Marcus Malte

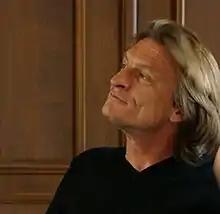
Marcus Malte in 2013

Marcus Malte (born 1967) is a French author. He received the Prix Femina for "Le Garçon" in 2016. This book was later translated to English by Emma Ramadan and Tom Roberge, then published as "The Boy."